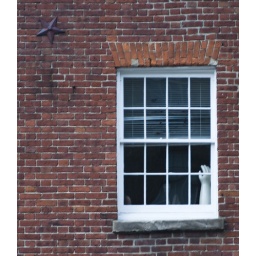
Hand in window of a building in Alexandria, VA